Namaqua chameleon

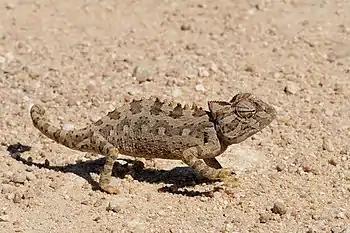
Namaqua chameleon in the Namib Desert

Unlike the arboreal chameleons of the genus "Chamaeleo", its tail is not prehensile, but otherwise it still hunts in the same way, slowly stalking its prey and catching it with its long tongue. Unusually for a chameleon, they will also chase down prey attempting to flee and will sometimes seize them with their jaws rather than with their tongue. Namaqua chameleons primarily feed on insects, eating mostly tenebrionid beetles and to a lesser extent oedipodine grasshoppers. They will occasionally feed on lizards (including young chameleons of their own species), snakes, and various other arthropods. In one exceptional case, an individual was seen catching and killing a Peringuey's adder twice its own length. They mostly hunt their prey in sandy dunes and rocky areas, but some coastal populations also forage for marine arthropods in intertidal zones, making it the only chameleon species to do so. Although typically feeding on live prey, in captivity they can sometimes be weaned onto dead food items.